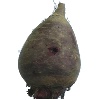
Label: beetroot